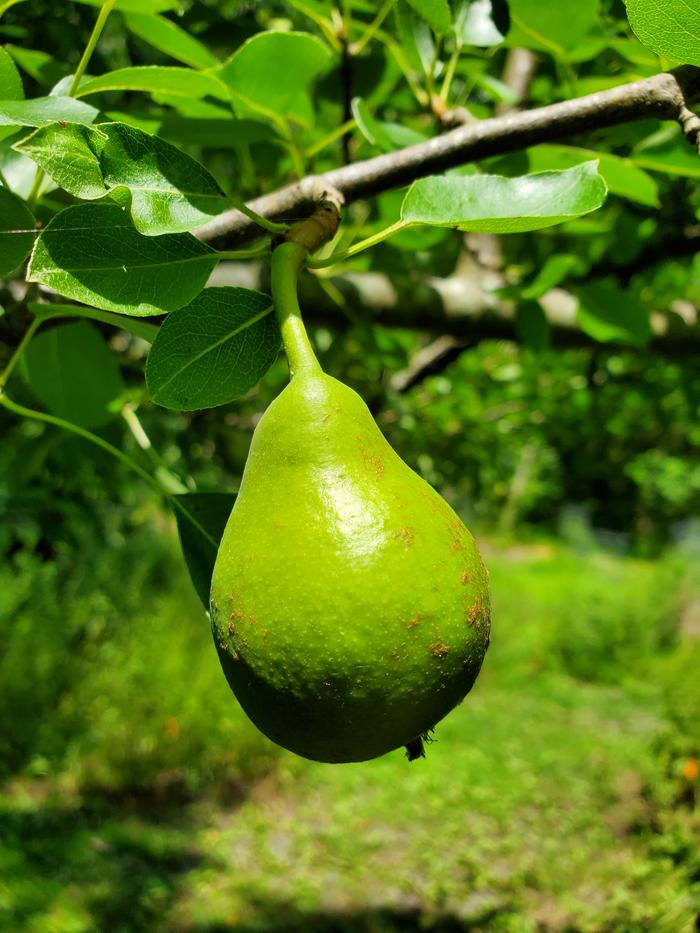
Label: Pear